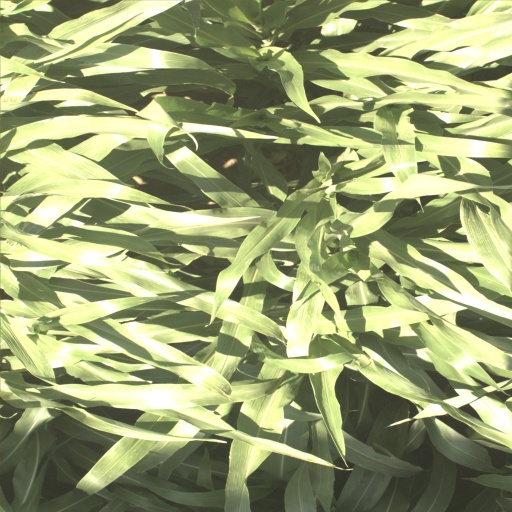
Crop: sorghum